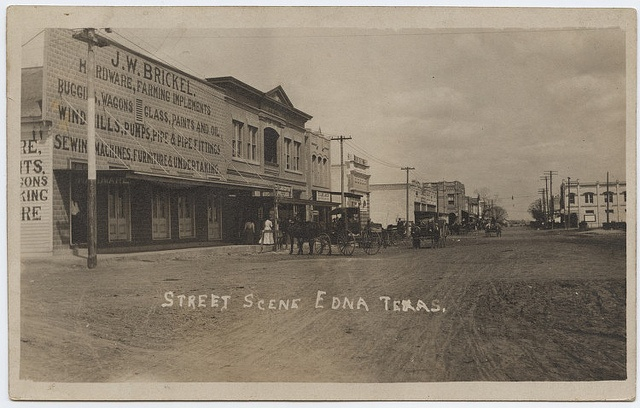
A dirt road traveling past small old fashioned buildings.
A black and white photo of a street in Edna, Texas.
A dirt road has buildings and horses and buggies on it.
A vintage photograph of a street scene in an old western town.
An old street with horses pulling carts next to buildings